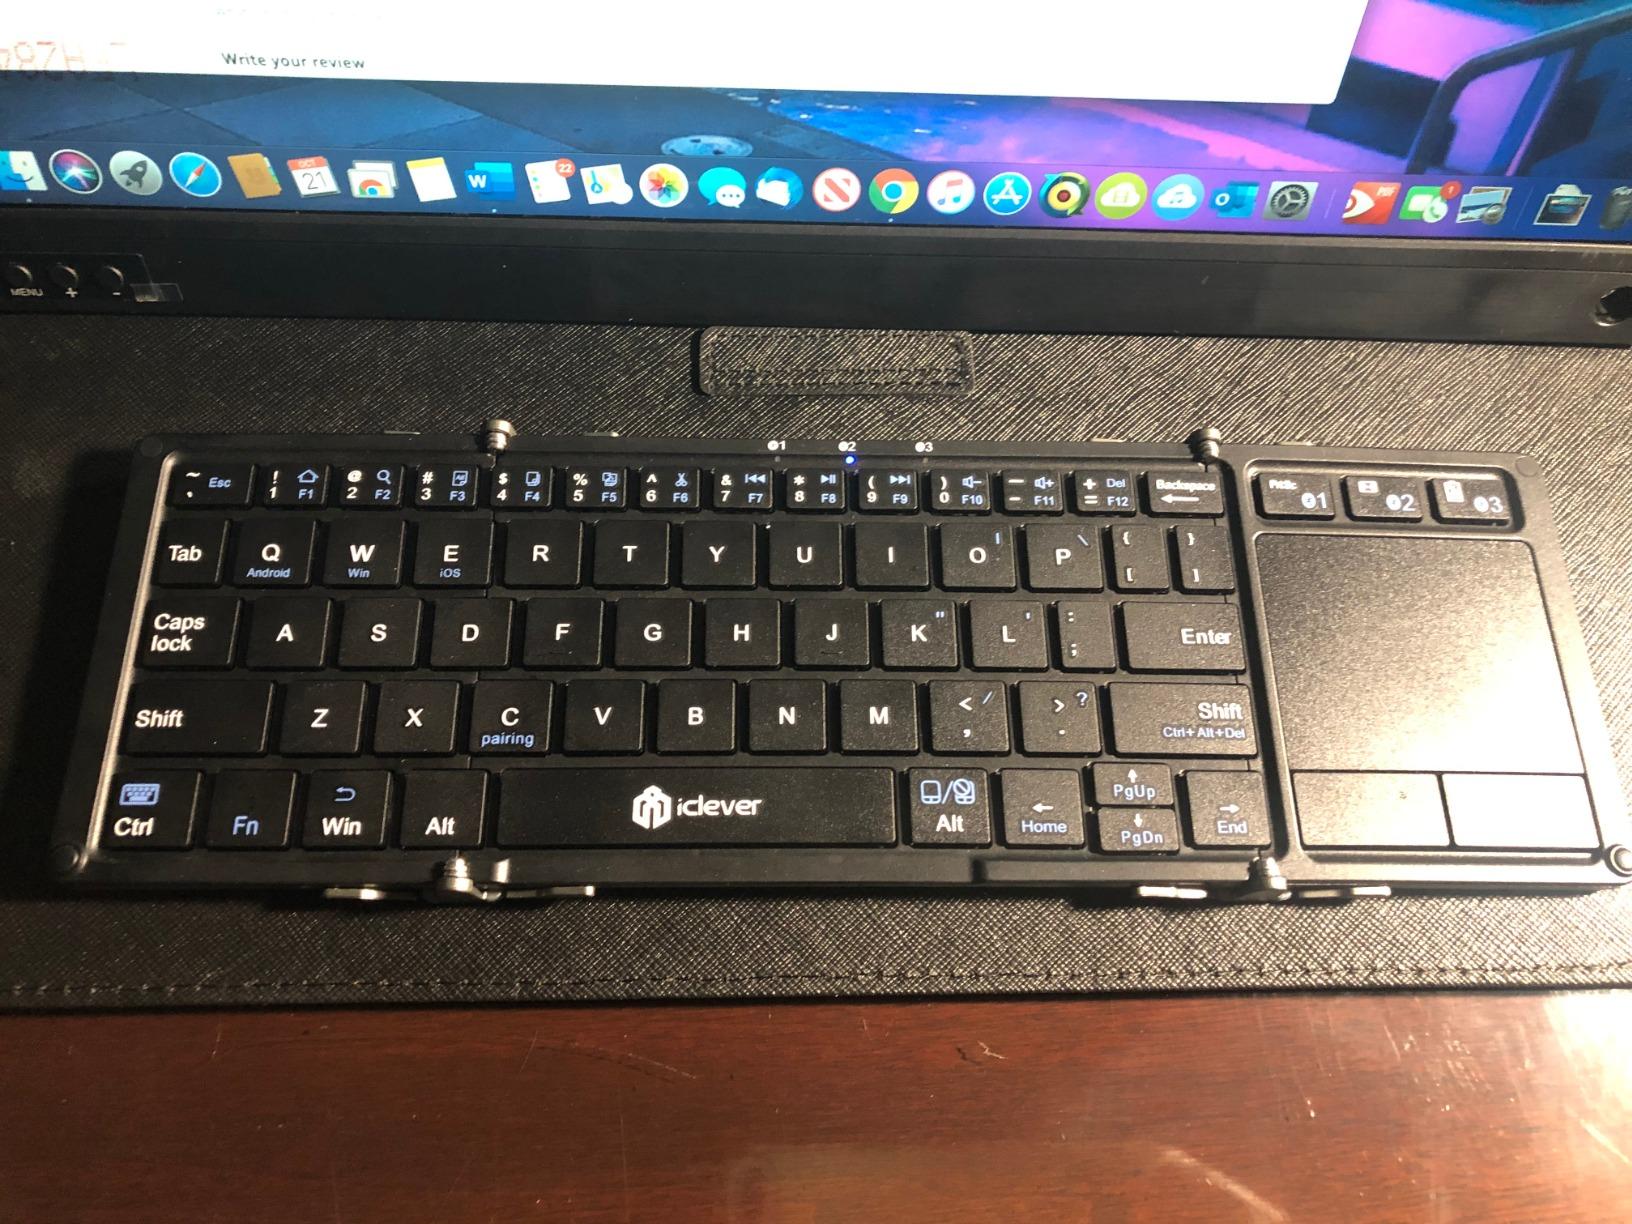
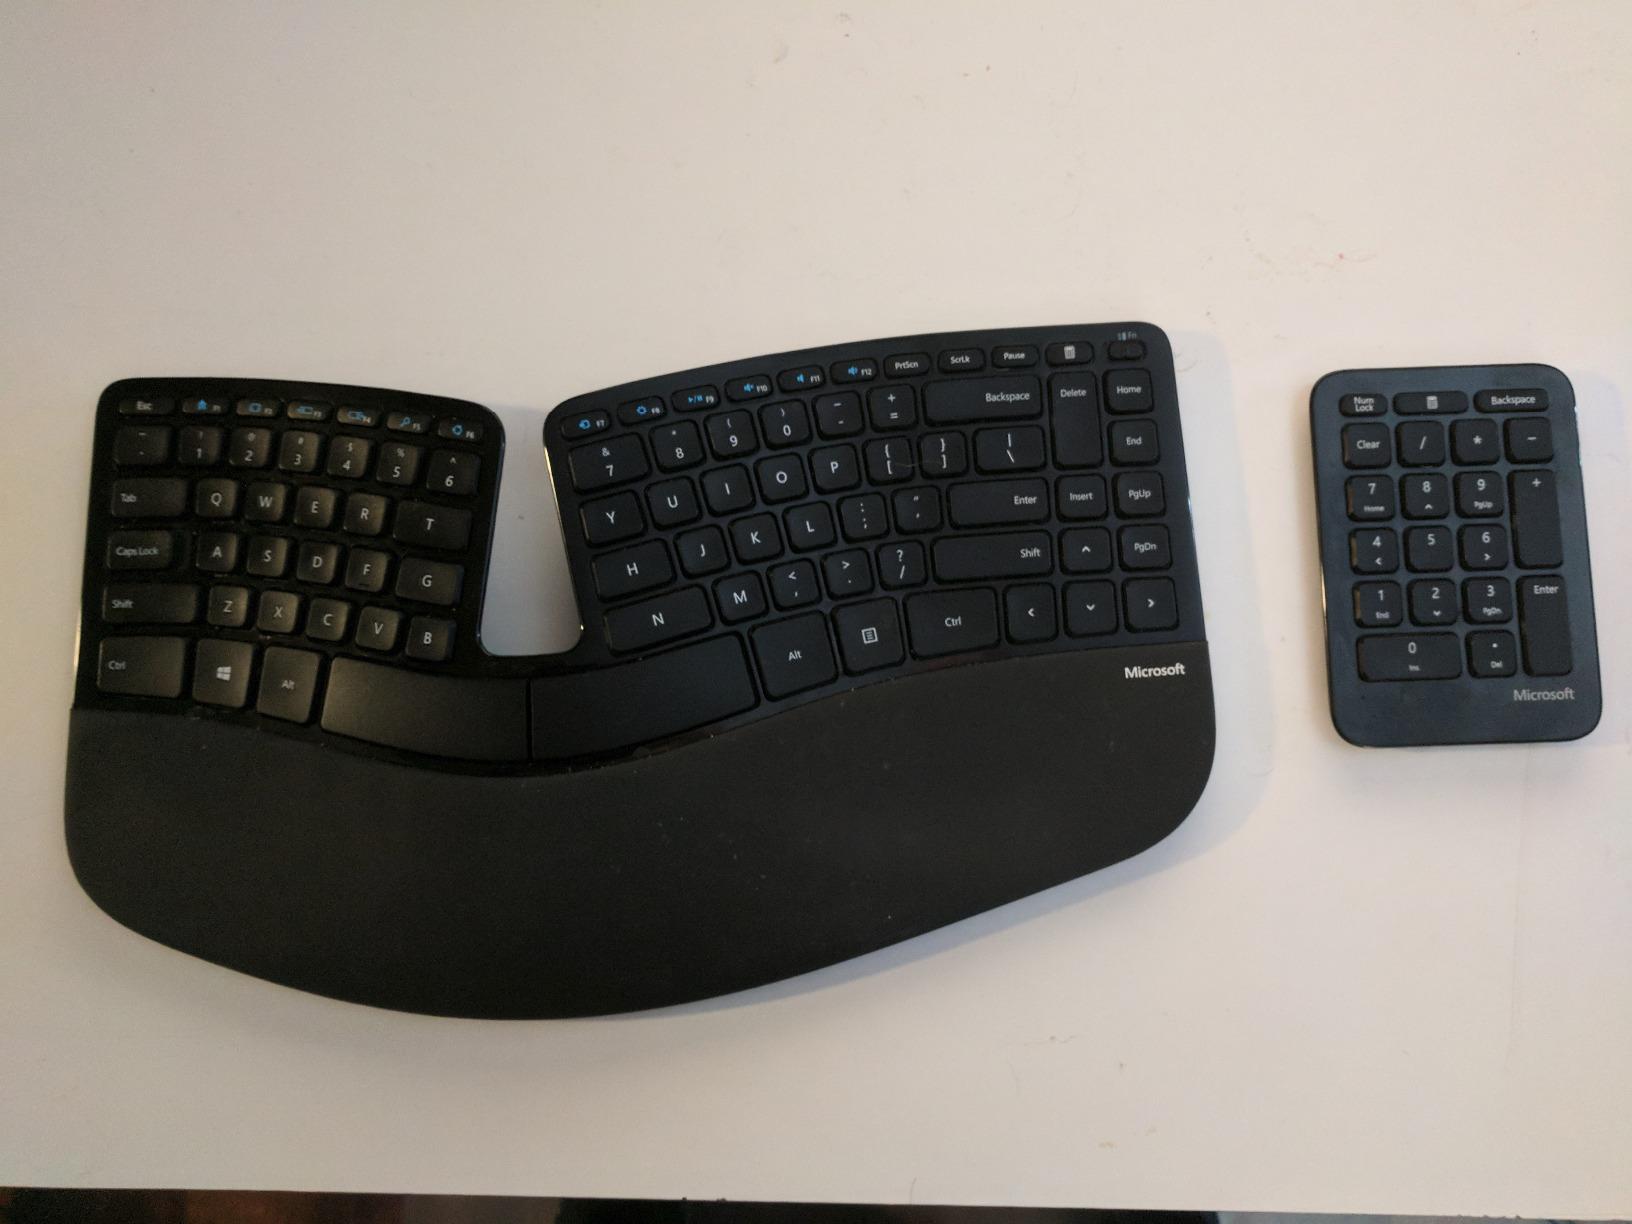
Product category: keyboard
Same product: no